Jayant Patil

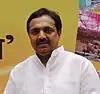

Jayant Rajaram Patil (born 16 February 1962) is an Indian politician from the state of Maharashtra. He has been representing Islampur (Vidhan Sabha constituency) in the Maharashtra Legislative Assembly for more than three decades. He was the Cabinet minister of the Water Resources Department in Uddhav Thackeray ministry. Earlier, he served as the Rural Development Minister (2009 to 2014), the Finance Minister (1999 to 2008) and the Home Minister (2008 to 2009) of Maharashtra.